Jaan Jung

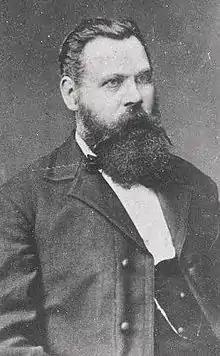
Jaan Jung

Jaan Jung (18 November 1835 Tammeküla, Pilistvere Parish – 26 June 1900 Tamme, Imavere Parish) was an Estonian educator, cultural figure, and archeology and history enthusiast.